Golda Meir School

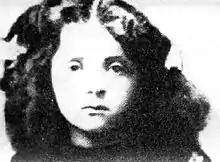
Golda Mabovitch, before 1910

Golda Meir was born Golda Mabovitch in Kiev, Ukraine in 1898 to a Jewish family and spent her early years in the part of Imperial Russia where Jews were allowed to live. In 1903 her father Moshe came to Milwaukee to work as a carpenter. In 1906 Golda, her sister, and her mother followed. The family settled on Walnut Street at the south end of the Brewer's Hill neighborhood, and Golda enrolled at the Fourth Street School.